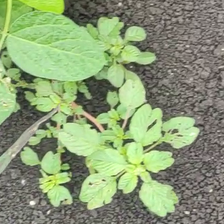
Weed species: Gajar_gavat_(Parthenium hysterophorus)